Feminism in Mexico

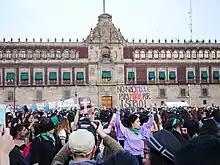
Femicide protest at Zocalo in 2019 in front of Palacio National

In early August 2019, around 300 women in Mexico City gathered to protest two incidents of accused rape of a teenage girl by policemen, which had occurred within a few days of each other. Mexico City Mayor Claudia Sheinbaum, ally to President Andrés Manuel López Obrador, "infuriated feminist protesters by branding their first mobilisation – which resulted in the glass entrance to the attorney general’s office being smashed – a provocation”, leading to thousands more gathering to protest. Furthermore, President López Obrador himself was elected on a populist left-wing platform, but made alliance with evangelical Christian conservatives, and has also enacted significant budget cuts to programs like women's shelters, which has further contributed to feminist disappointment and dissent with López Obrador and his ally Sheinbaum. Protesters and feminist activists called for an increase in police accountability, better media reporting and respect for the privacy of rape victims, and policy at the local and federal level for increased security and action against domestic violence and femicide. Protesters and activists called attention to widespread harassment and murder, with nearly 70% of Mexican women being victims of sexual assault and around 9 women killed every day, as well as a very low rate of rape reporting due to a lack in trust of the police. Since August 2019 there have been a number of marches and protests centered around stopping violence against women in Mexico in Mexico City with hundreds of participants, notably after The Day of the Dead celebrations (early November 2019) and International Day for the Elimination of Violence against Women 2019.